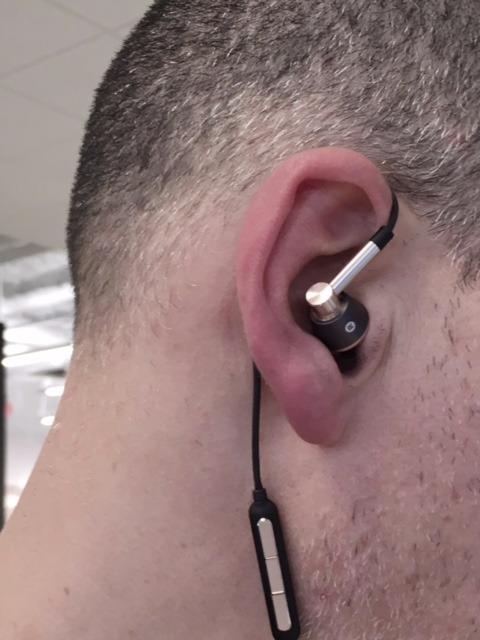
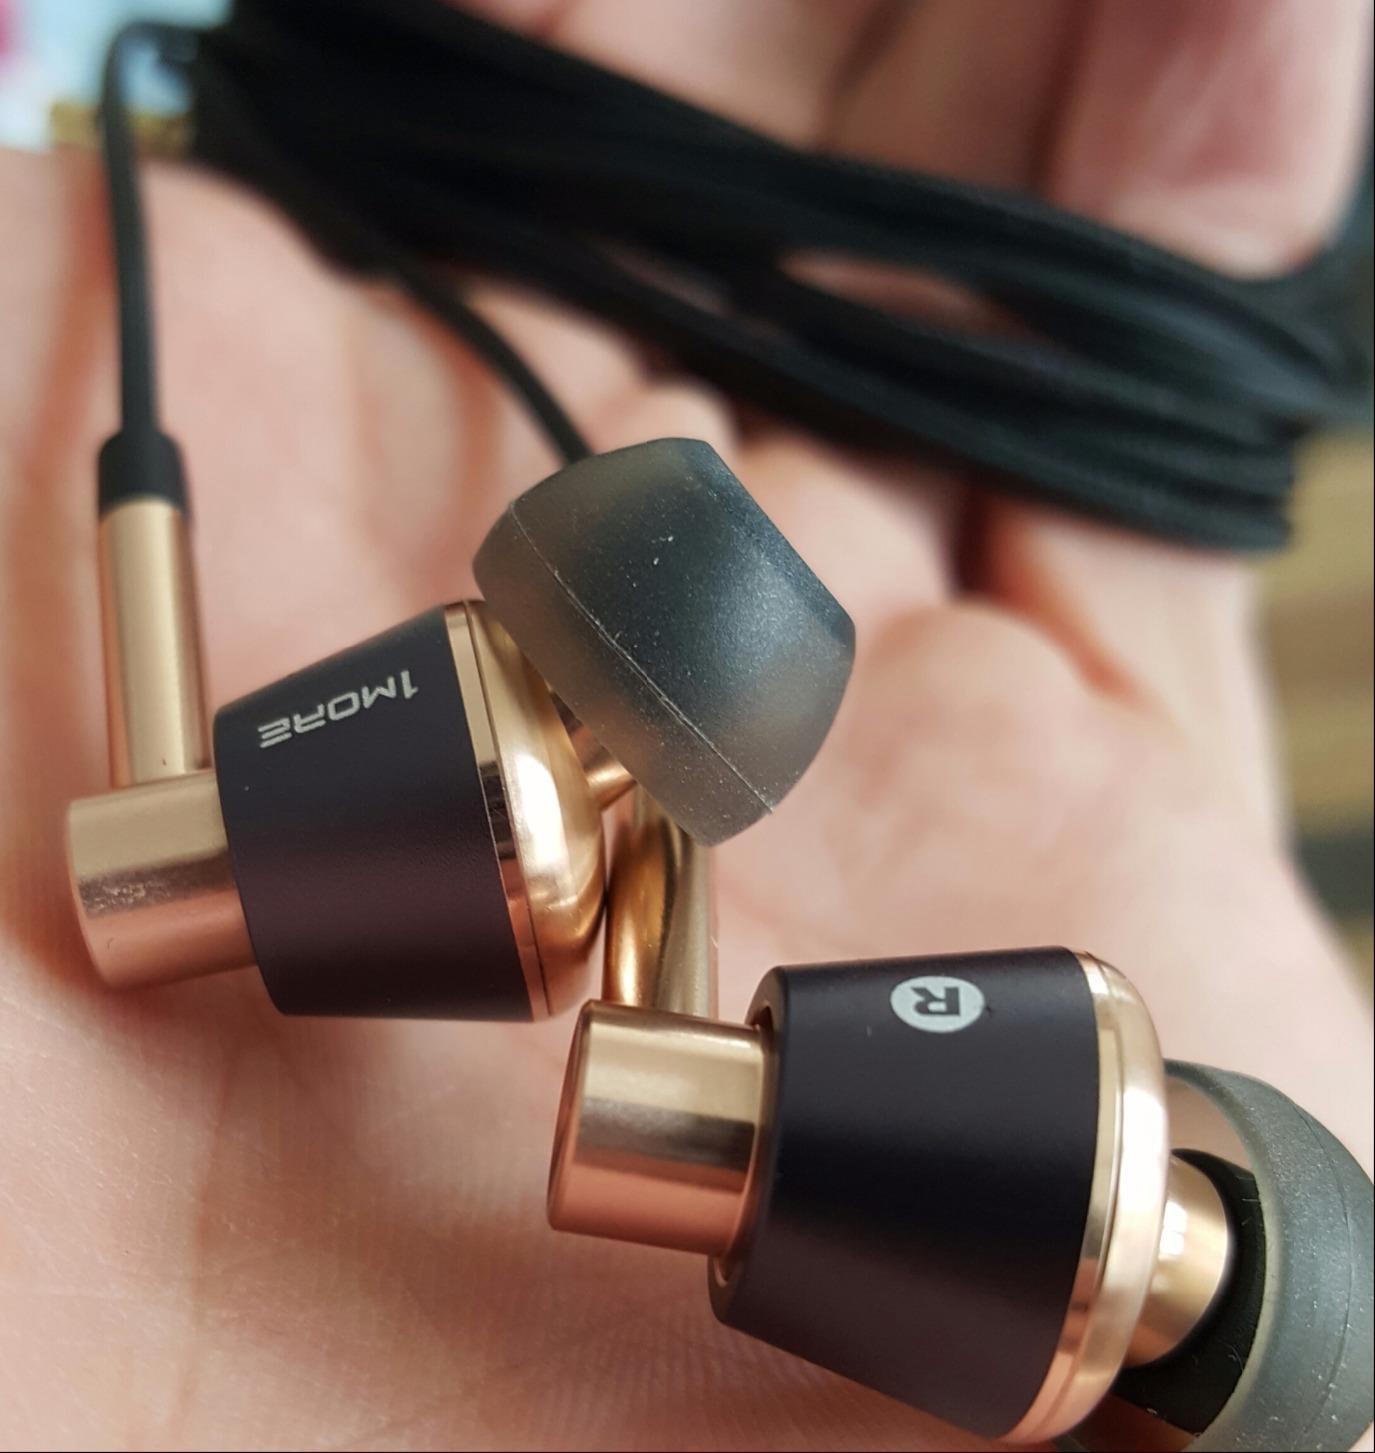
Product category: headphones
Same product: yes